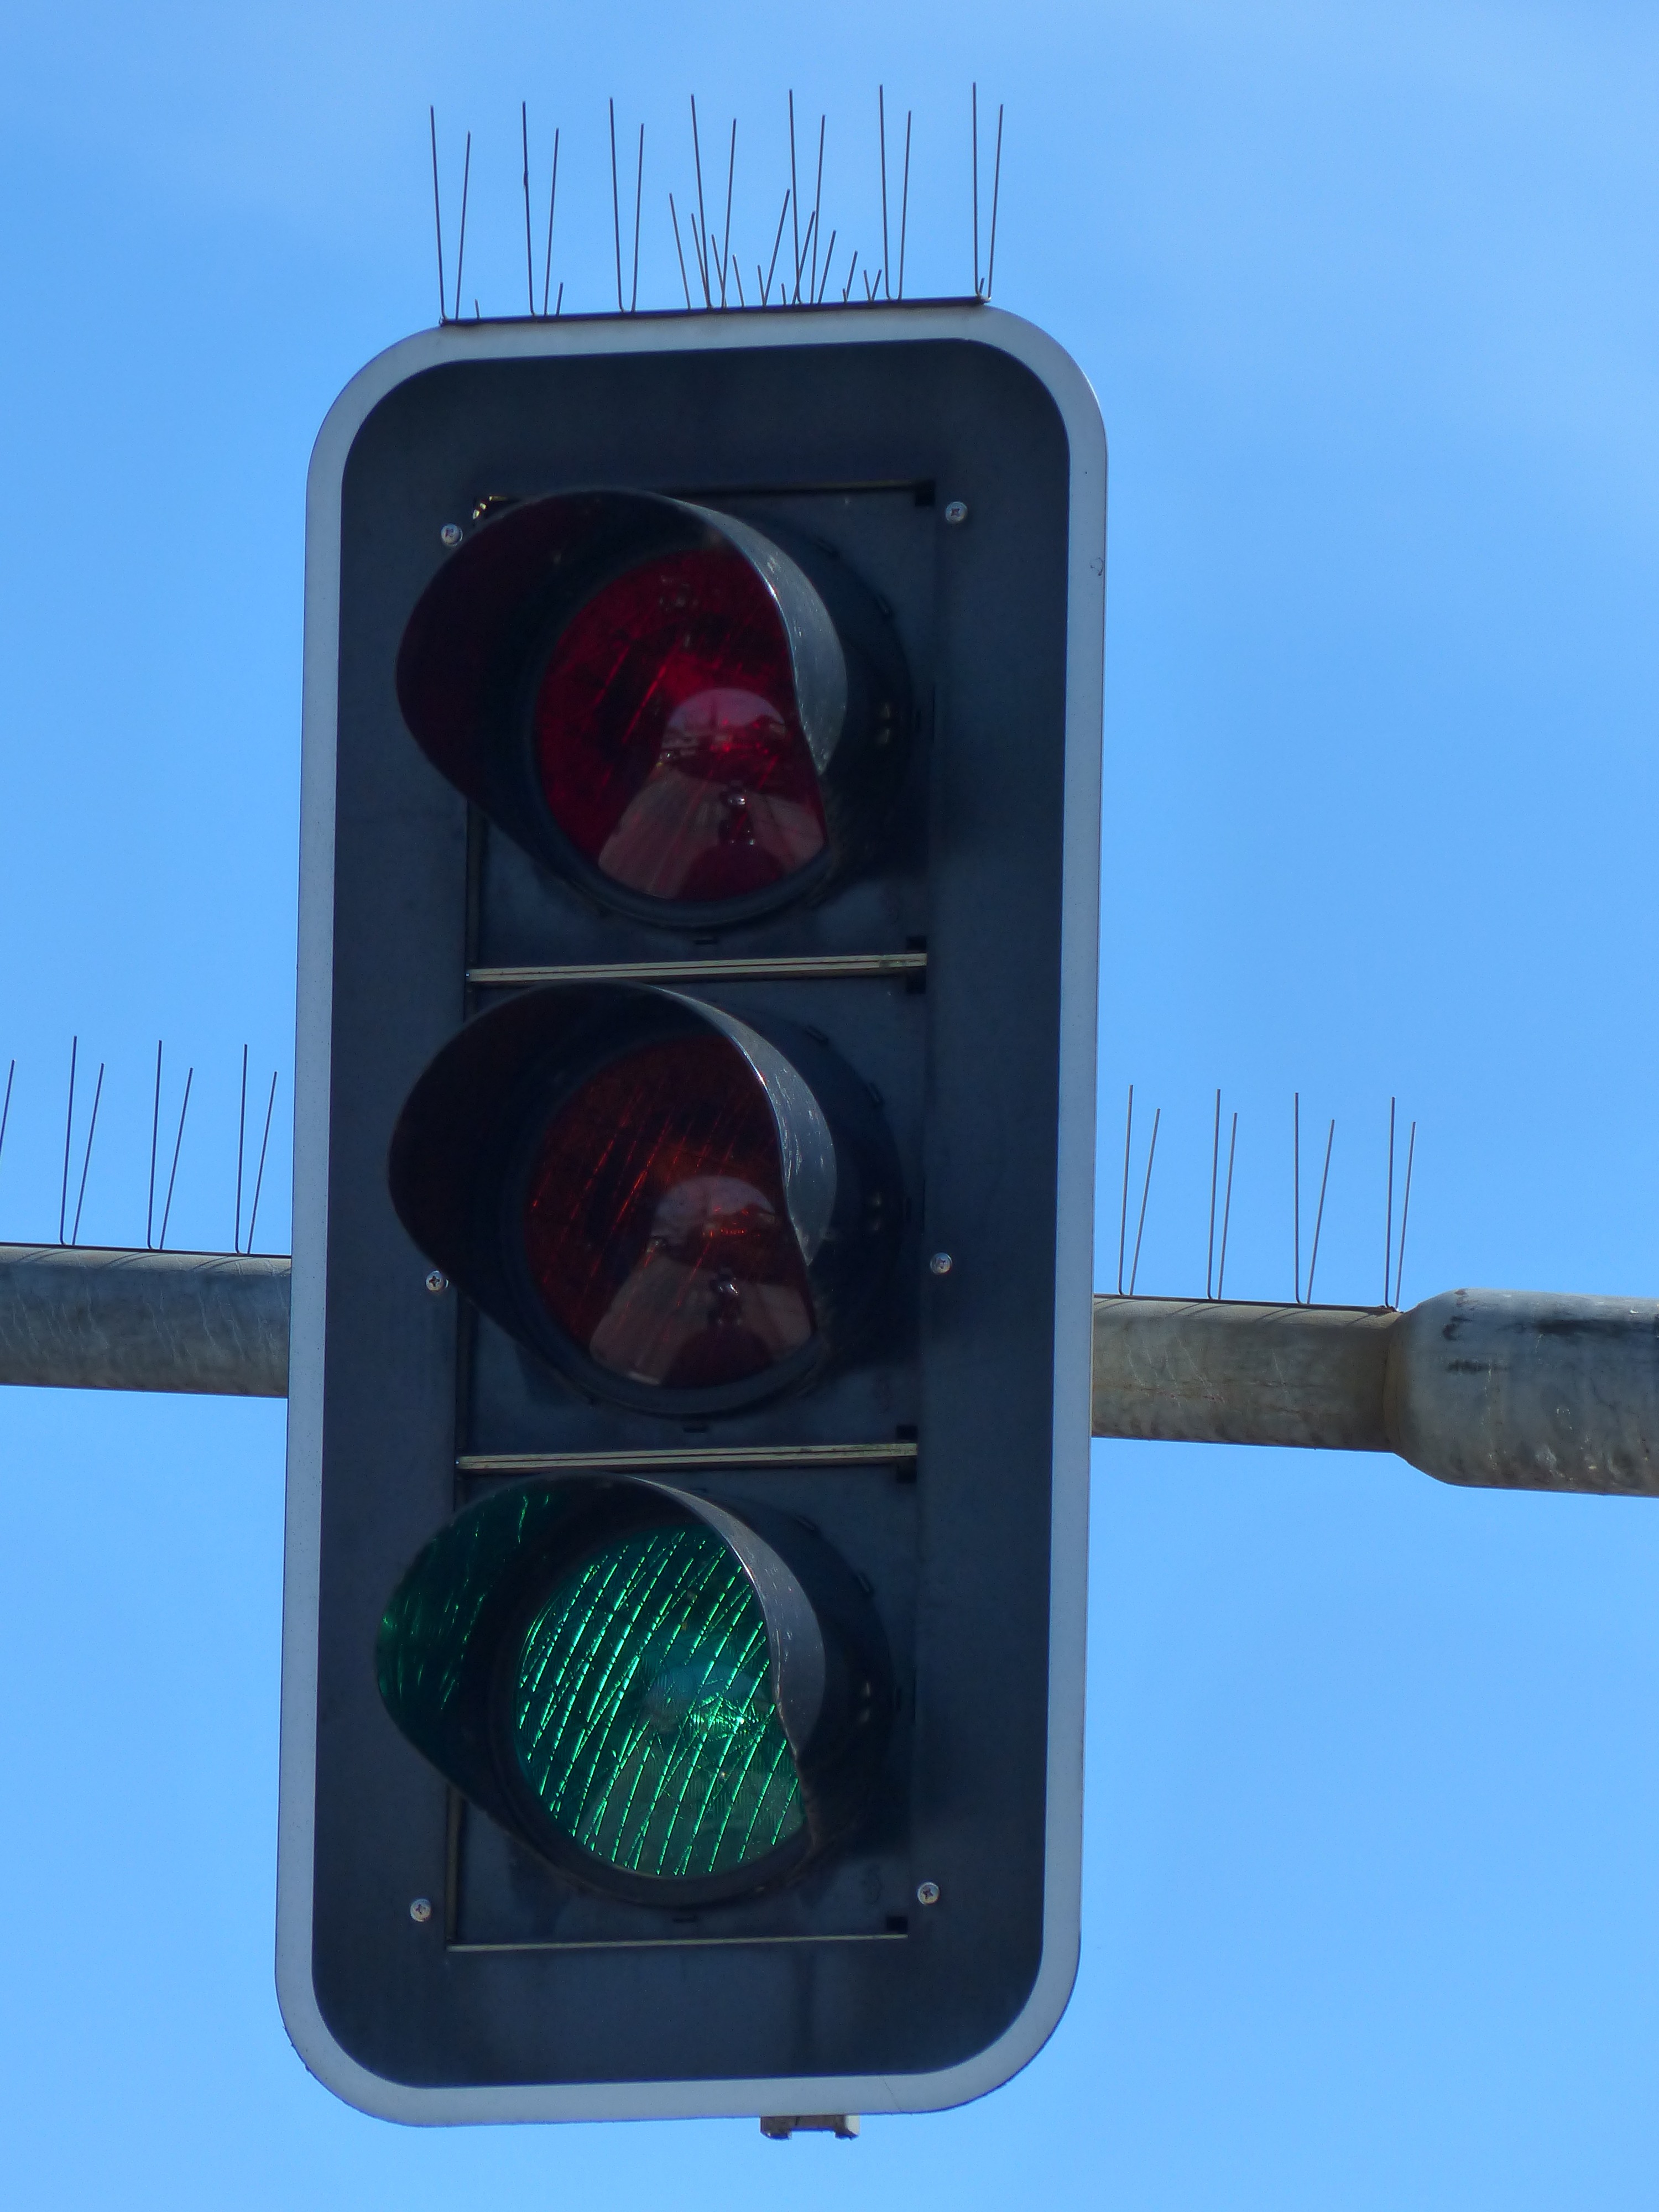
light, road, traffic, green, beacon, street light, lighting, traffic light, road sign, light fixture, traffic lights, light signal, rules of the road, traffic signal, signal lamp, traffic light signal, display device, signaling device